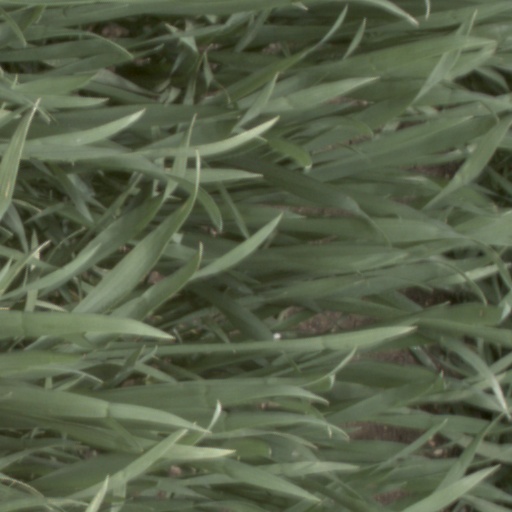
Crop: wheat